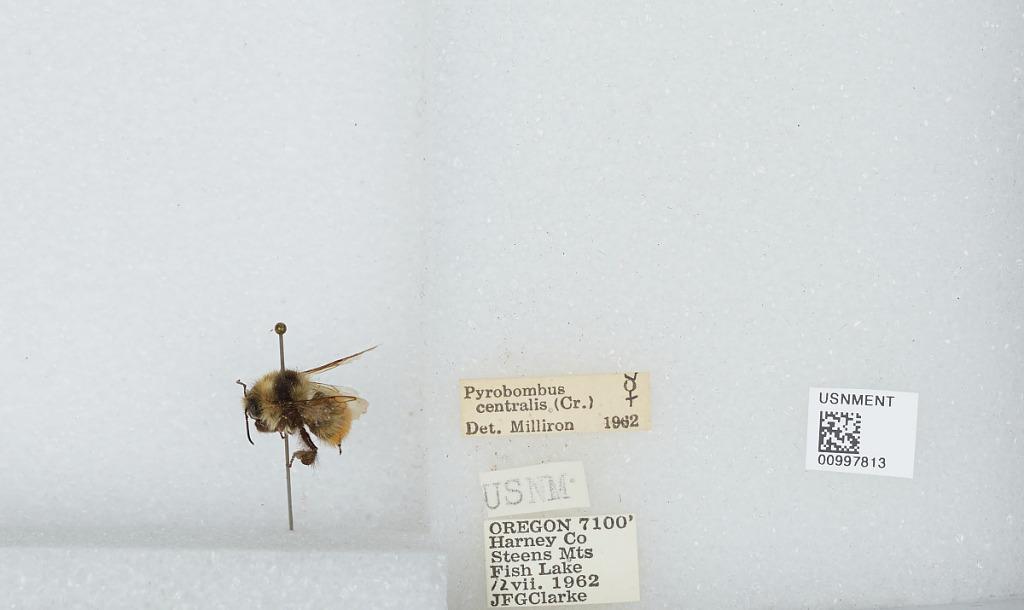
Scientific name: Bombus (Pyrobombus) centralis Cresson
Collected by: J. Clarke
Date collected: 1962-7-12
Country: United States
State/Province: Oregon
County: Harney
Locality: Steens Mountains, Fish Lake
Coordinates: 42.7381, -118.644
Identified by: Milliron